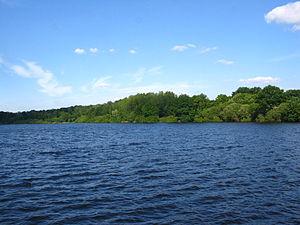
Étang des Noues (Maine-et-Loire) - vue 2.
L'Étang des Noues, situé à Cholet en Maine-et-Loire, est le deuxième espace récréatif en milieu aquatique de l'agglomération choletaise, après l'ensemble des lacs de Ribou et du Verdon.
Le Maine-et-Loire compte 220 sites classés Zones naturelles d'intérêt écologique, faunistique et floristique de type I et II.